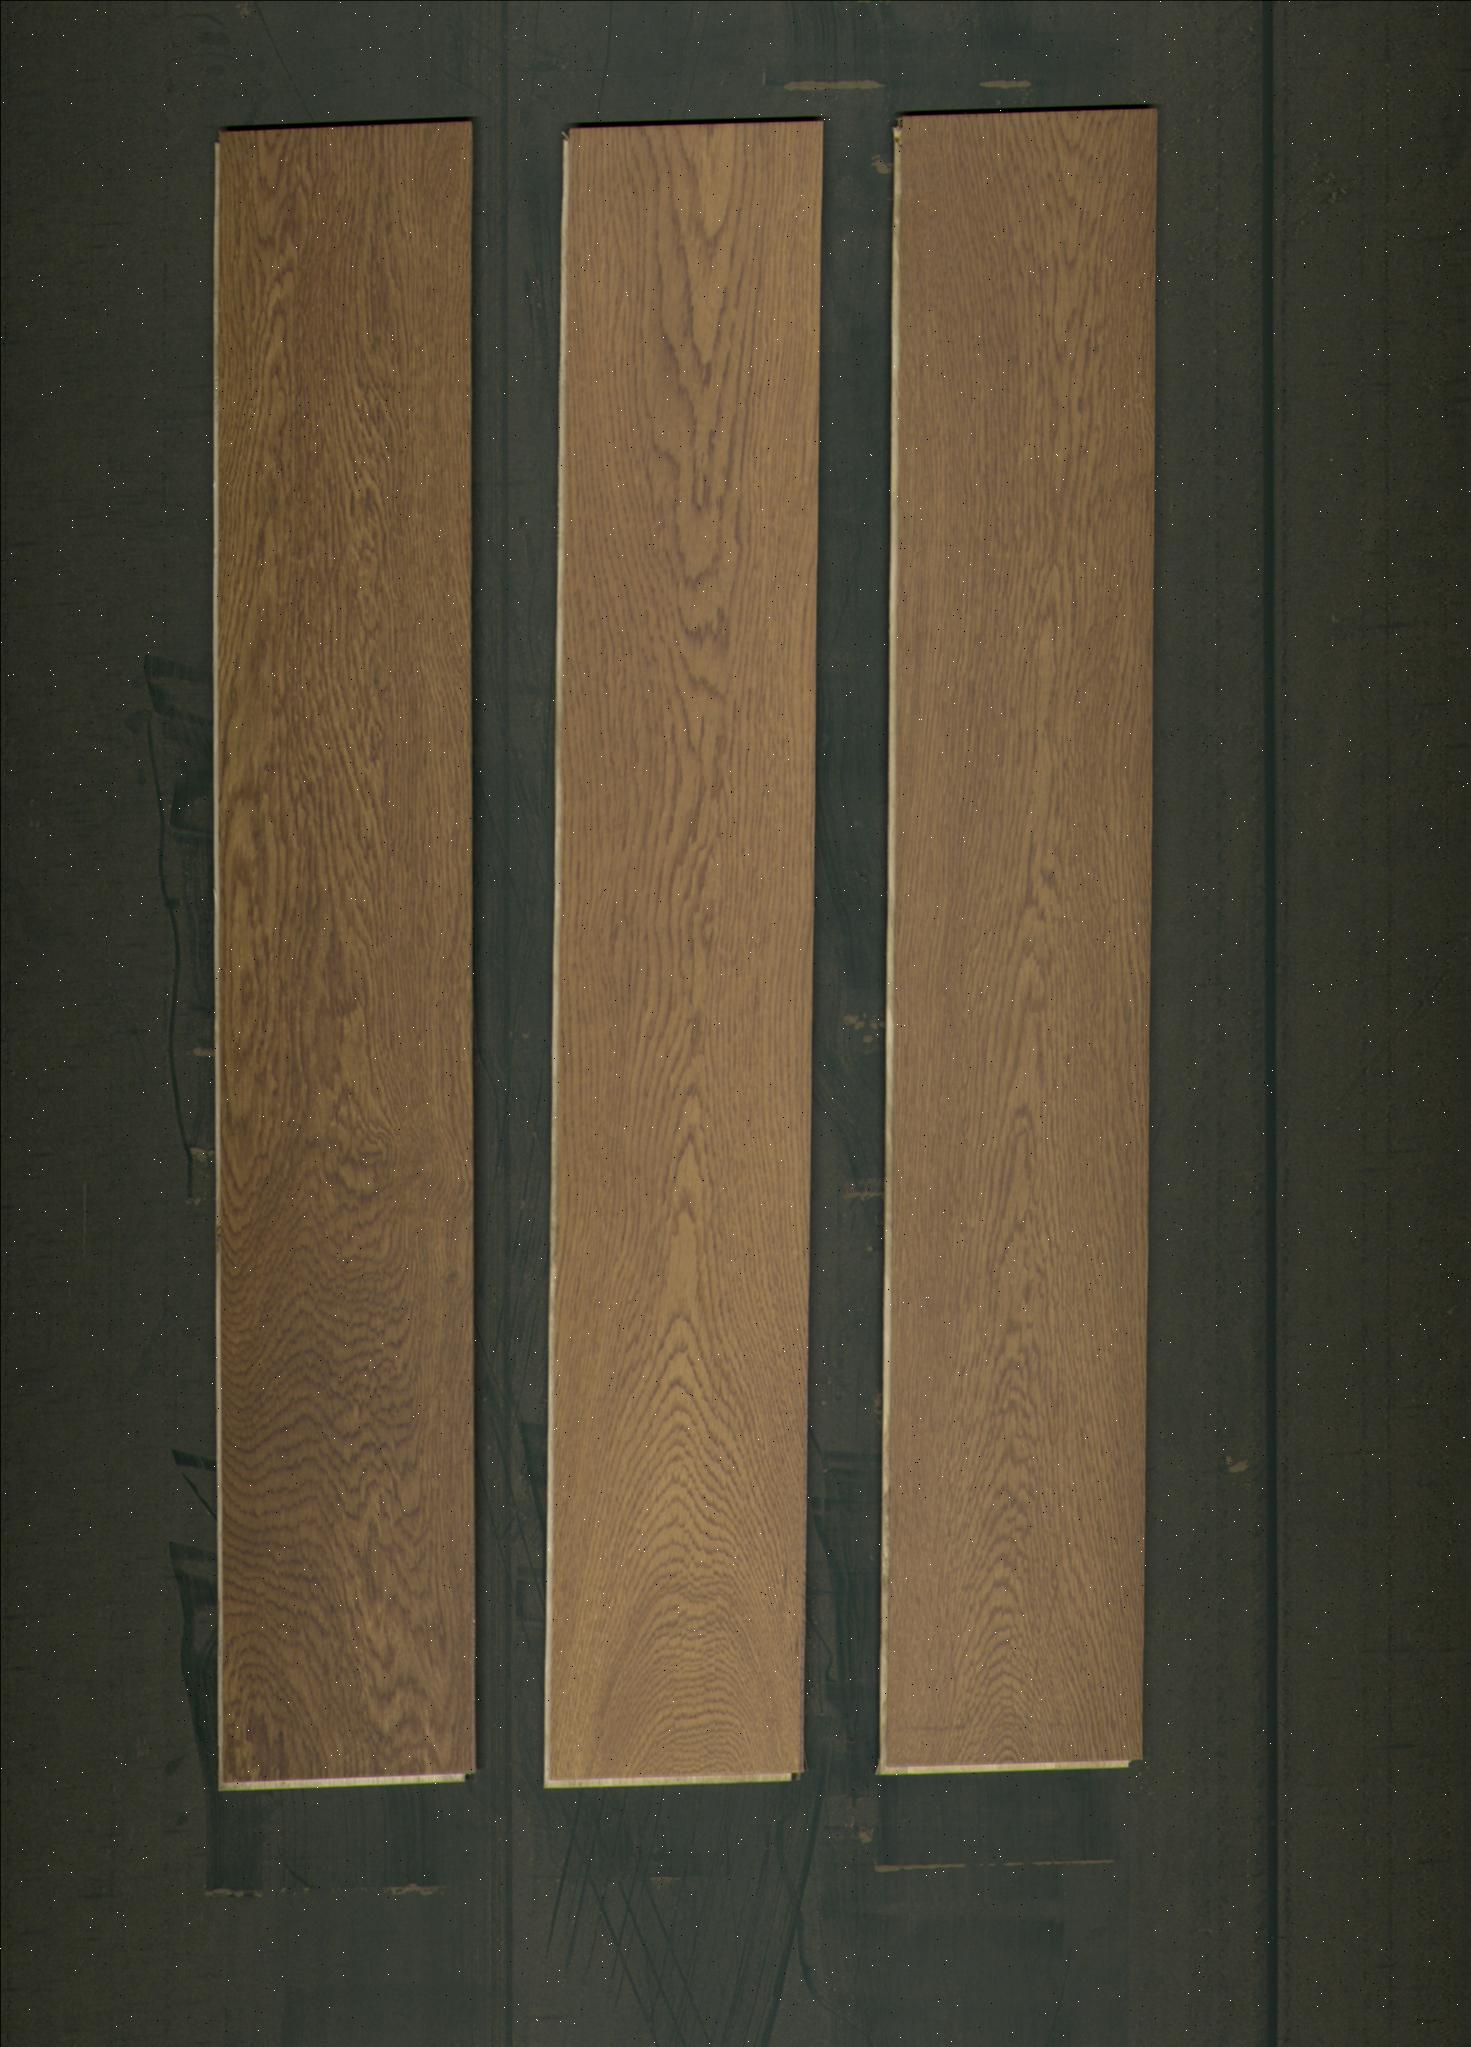
Label: mixers